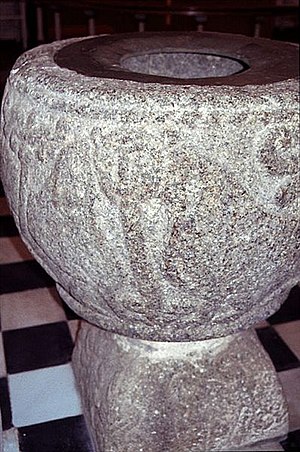
Helstrup Kirke
Døbefont
Helstrup Kirke, døbefont; Randers Kommune, Denmark;
Helstrup Kirke ligger i Helstrup Sogn i det tidligere Middelsom Herred, Viborg Amt, nu Randers Kommune. Kor og skib er opført i romansk tid af granitkvadre over skråkantsokkel. Norddøren er stadig i brug med rundstavkantede karmsten og retkantet overligger. Syddøren er forsvundet ved omsætning af murværket. Enkelte romanske vinduer ses i murværket. Mod vest er tilføjet et tårn i sengotisk tid, overdelen blev nedrevet i 1700-tallet. Våbenhuset er fra 1873-75, da en større omsætning af murværket blev foretaget.